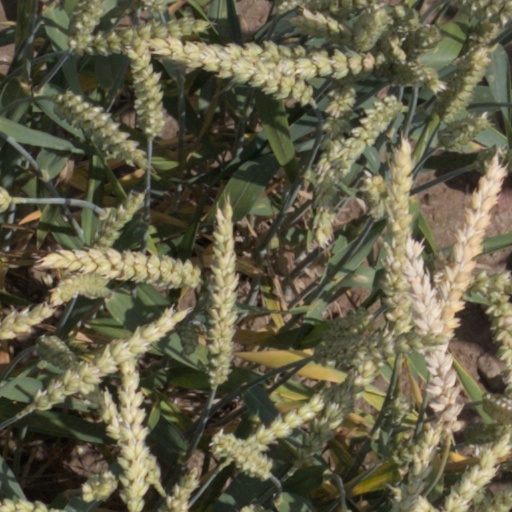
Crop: wheat